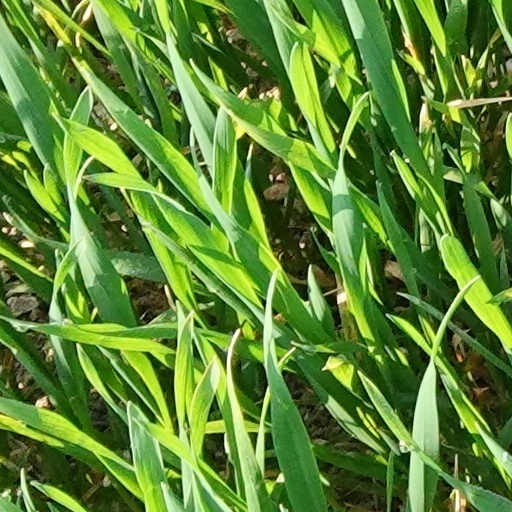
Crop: wheat